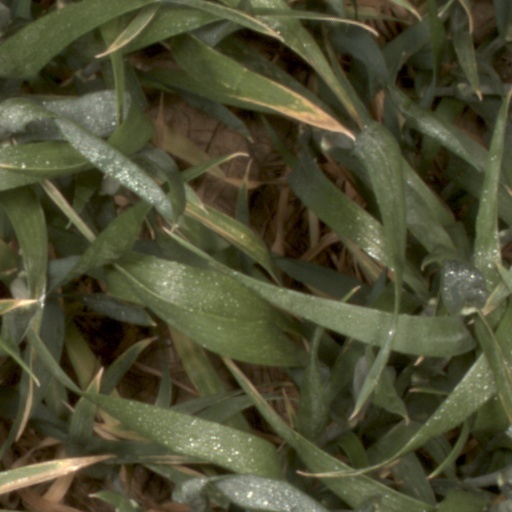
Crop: wheat